Itaewon

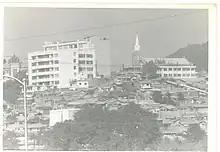
Itaewon, 1978–1979

Itaewon was originally a transportation hub where travelers could get horses during the Goryeo period (918-1392). During the Joseon period (1392–1910), Itaewon became more of a significant area as the new leaders relocated the country's capital to Hanyang – modern-day Seoul. As foreigners began to enter Korea in the 1880s, embassies and inns began to pop up in the region. Apart from Incheon, Itaewon became one of the most prominent spots for foreigners and travelers heading in and out of the capital city. Itaewon housed the city's largest cemetery until 1937.